H. G. Wells

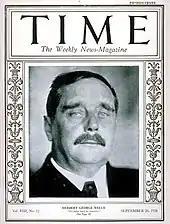
H.G. Wells, one day before his 60th birthday, on the front cover of "Time" magazine, 20 September 1926

From quite early in Wells's career, he sought a better way to organise society and wrote a number of Utopian novels. The first of these was "A Modern Utopia" (1905), which shows a worldwide utopia with "no imports but meteorites, and no exports at all"; two travellers from our world fall into its alternate history. The others usually begin with the world rushing to catastrophe, until people realise a better way of living: whether by mysterious gases from a comet causing people to behave rationally and abandoning a European war ("In the Days of the Comet" (1906)), or a world council of scientists taking over, as in "The Shape of Things to Come" (1933, which he later adapted for the 1936 Alexander Korda film, "Things to Come"). This depicted, all too accurately, the impending World War, with cities being destroyed by aerial bombs. He also portrayed the rise of fascist dictators in "The Autocracy of Mr Parham" (1930) and "The Holy Terror" (1939). "Men Like Gods" (1923) is also a utopian novel. Wells in this period was regarded as an enormously influential figure; the literary critic Malcolm Cowley stated: "by the time he was forty, his influence was wider than any other living English writer".